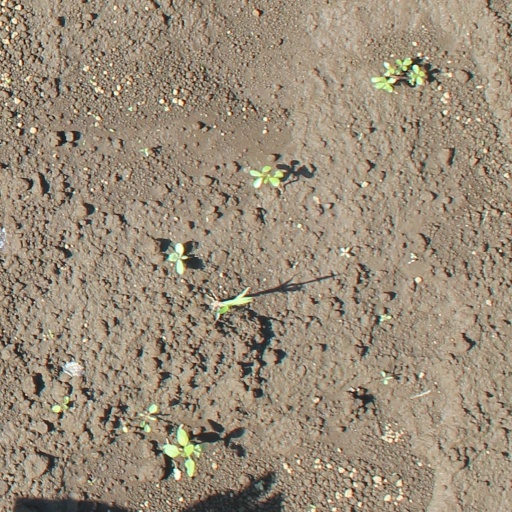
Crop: soybean